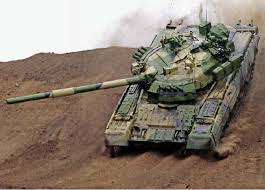
Label: Tank